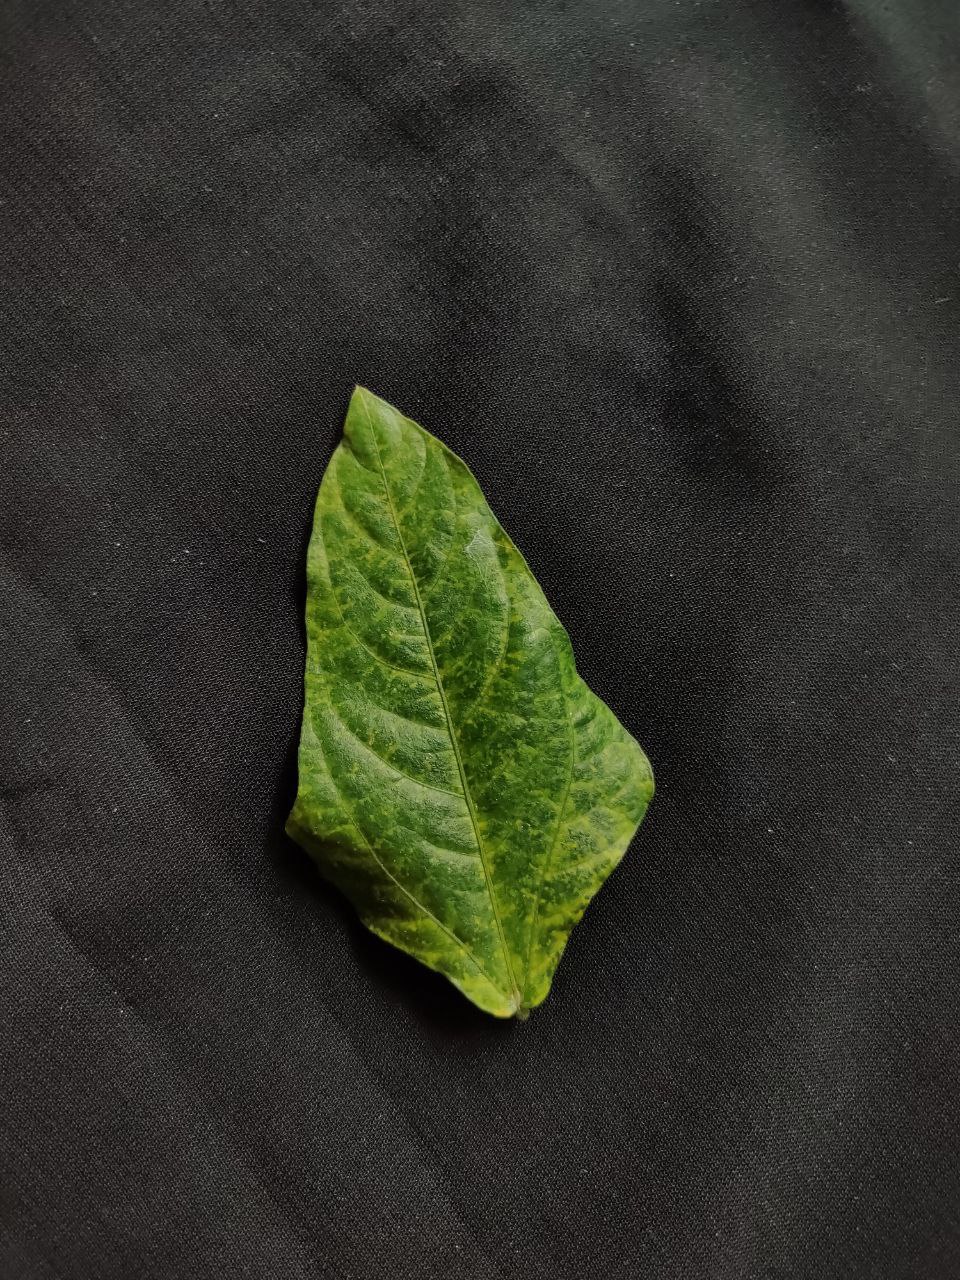
Crop: cowpea
Leaf condition: Mosaic Virus